Bob Hoskins (missionary)

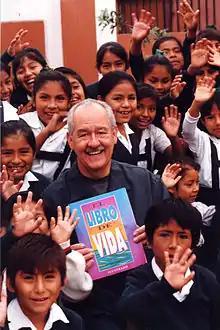

Bob Hoskins (born April 15, 1936) is an American Christian missionary, author, and the founder of OneHope (formerly known as 'Book of Hope International') in 1987. He has spent the majority of his life serving as a missionary in the Middle East, Africa, South America, Asia and Europe.